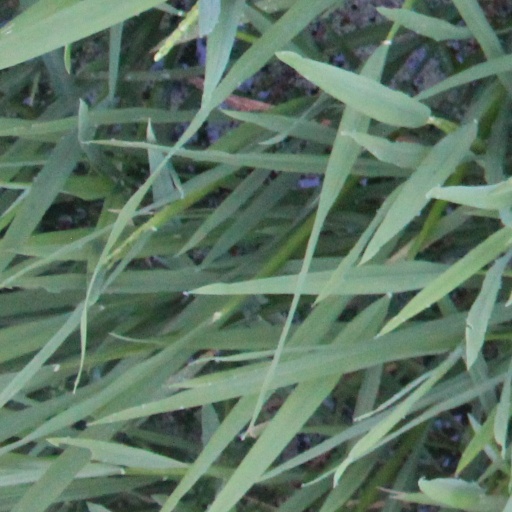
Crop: rice